Cassette (format)

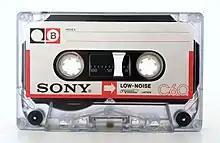
A Sony Compact Cassette

Cassette, also known as cassette tape, refers to a small plastic unit containing a length of magnetic tape on two reels. The design was created to replicate the way a reel-to-reel machine works with tape moving from one reel to another while being read by a tape head. The design was first made for audio formats but then expanded into video and data storage.